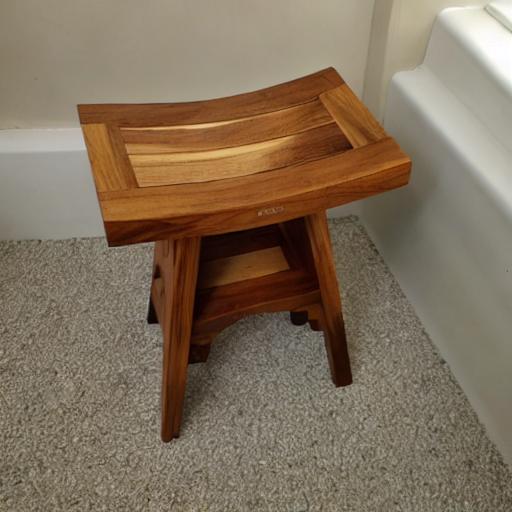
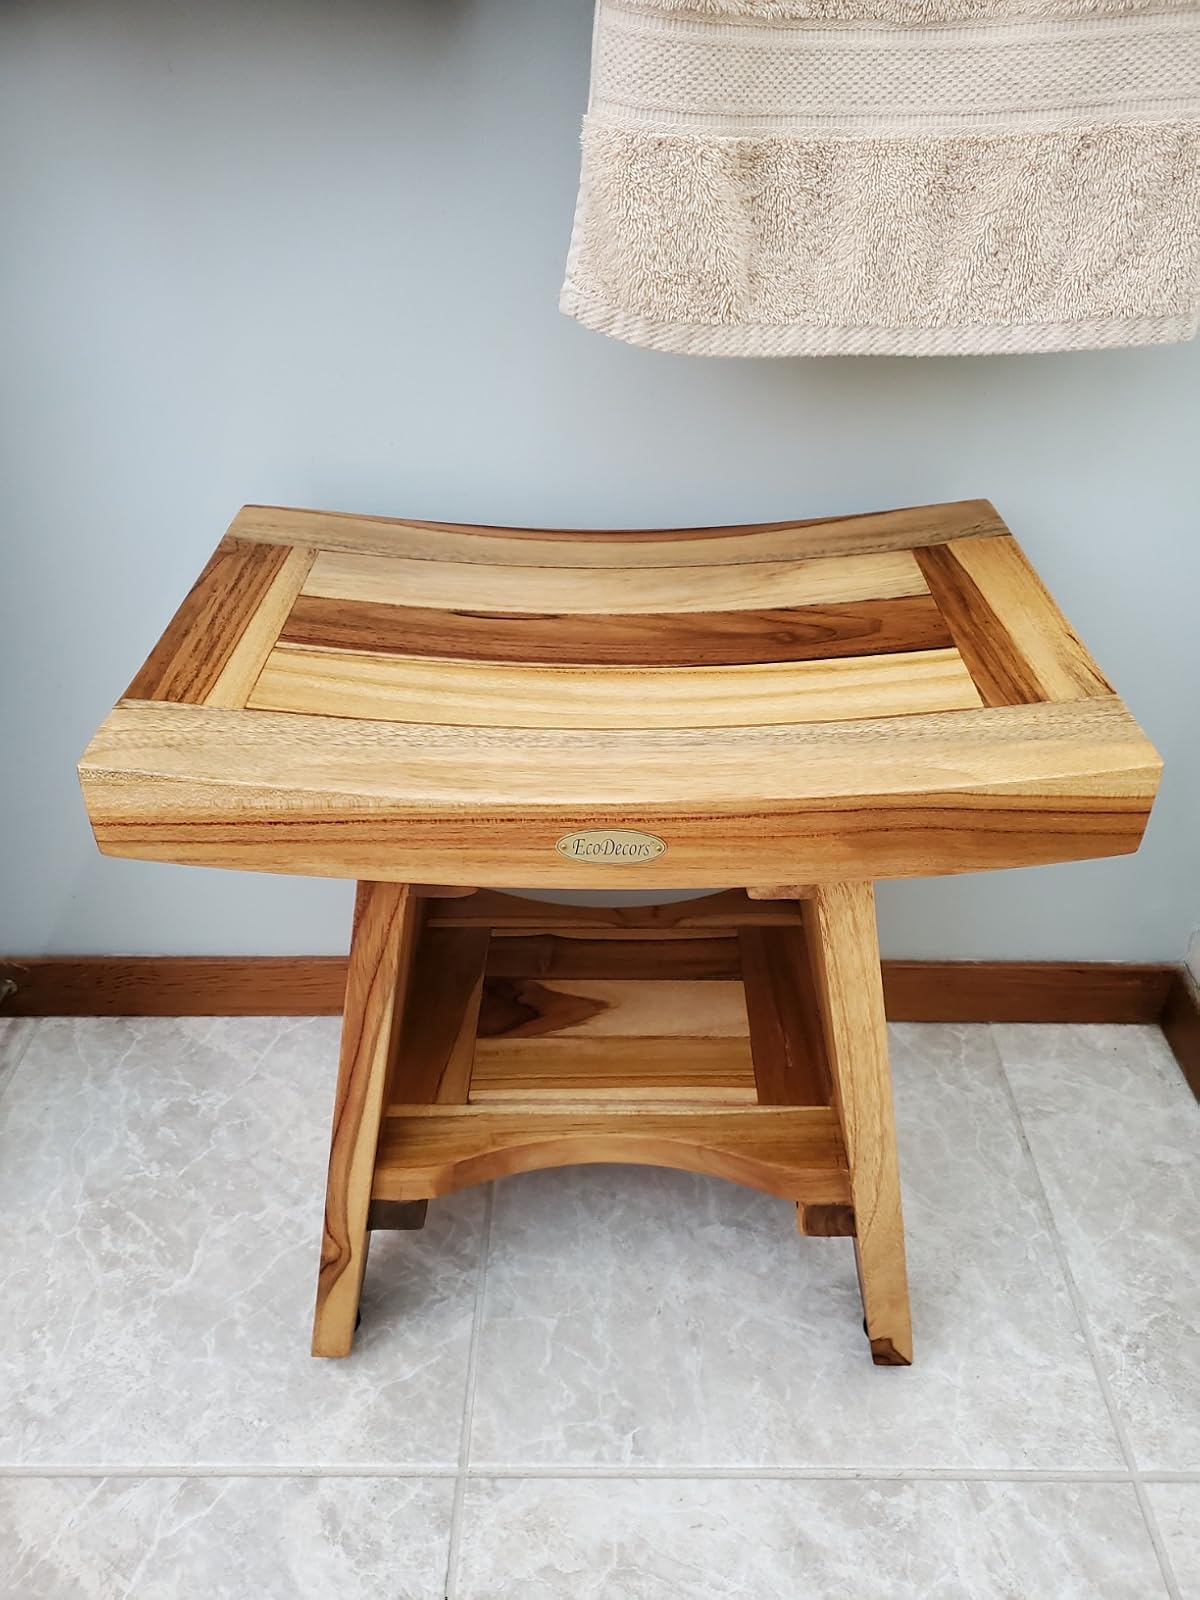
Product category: stool
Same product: no